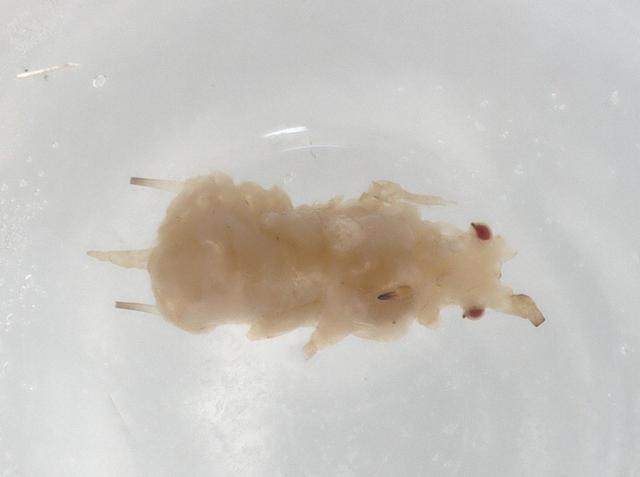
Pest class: pea_aphid